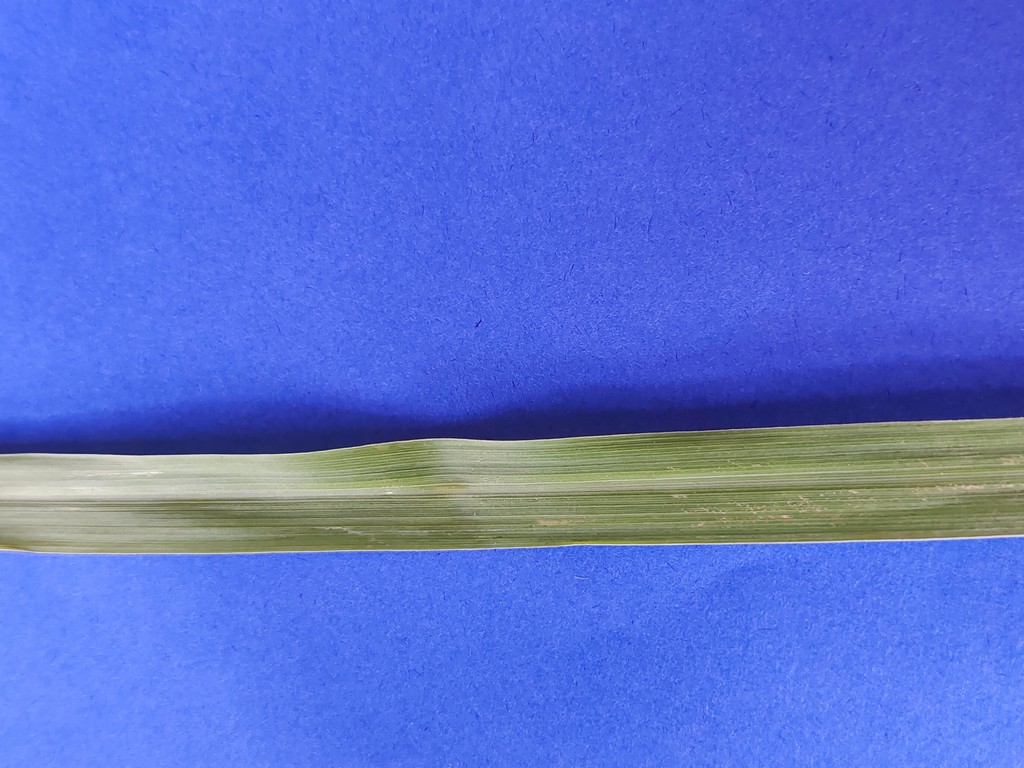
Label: Healthy